Women in Venezuela

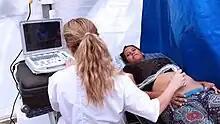
Humanitarian crisis in Venezuela

Due to the ongoing political and economic crisis in Venezuela, the country has been facing challenges in providing basic healthcare services and supplies to its population. The healthcare system has suffered from a lack of investment, shortages of medical equipment and medications, and a significant exodus of healthcare professionals. In an interview report by the Human Rights Watch, doctors and patients reported the shortage and absence of certain medication, including but not limited to: antibiotics, anti-seizure medication, anti-convulsants, muscle relaxants, and painkillers. Unsanitary conditions are caused by short supplies of PPE (personal protective equipment), such as "sterile gloves and gauze, antiseptics, medical alcohol, scalpels, needles, catheters, IV solutions, nebulization kits, and surgical sutures."